Valencia

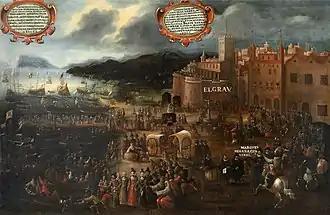
Expulsion of the Moriscos from Valencia Grau by Pere Oromig (1616)

In 1238, King James I of Aragon, with an army composed of Aragonese, Catalans, Navarrese, and crusaders from the Order of Calatrava, laid siege to Valencia and on 28 September obtained a surrender. Fifty thousand Moors were forced to leave. The Jews of Valencia were afforded a quarter for residence in 1239, which was surrounded by a high wall in 1390. The quarter had three gates, all of which were closed at night; the Jewish cemetery was permitted just beyond 'the Jew's Gate', the "Portal dels Jueues".